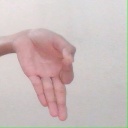
अक्षर: ज्ञ